Rover SD1

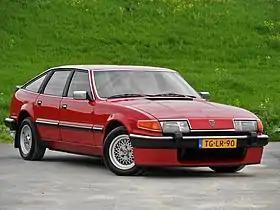
1985 Rover Vitesse

The Rover SD1 is both the code name and eventual production name given to a series of executive cars built by the Specialist Division (later the "Jaguar-Rover-Triumph" division), and finally the Austin Rover division of British Leyland from 1976 until 1986, when it was replaced by the Rover 800. The SD1 was marketed under various names. In 1977 it won the European Car of the Year title.